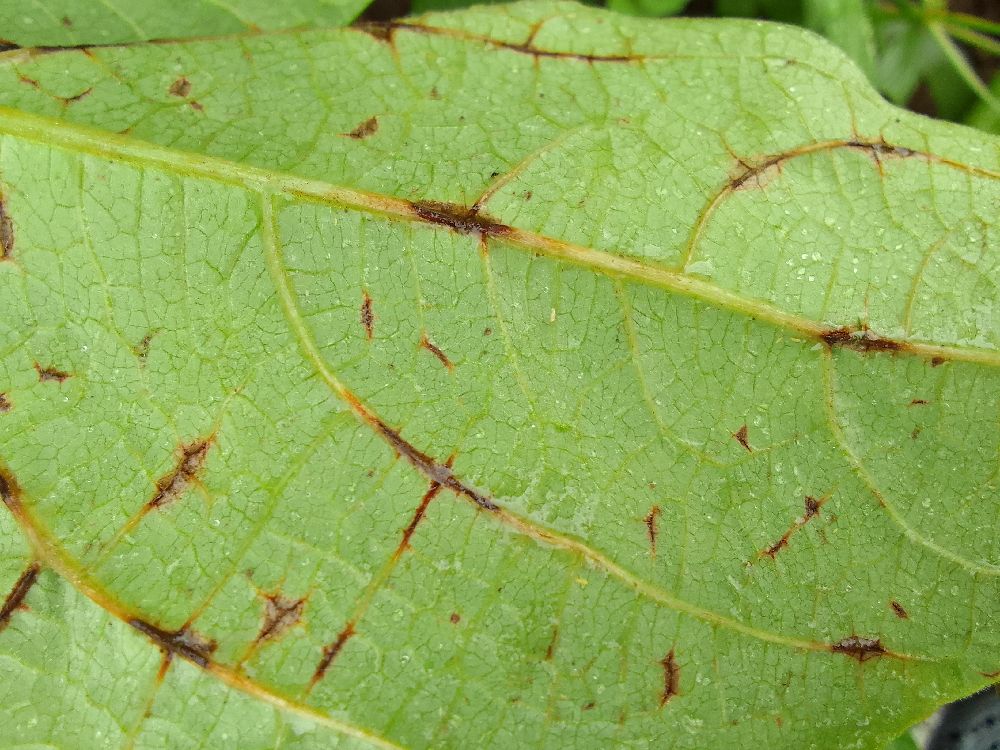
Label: anthracnose